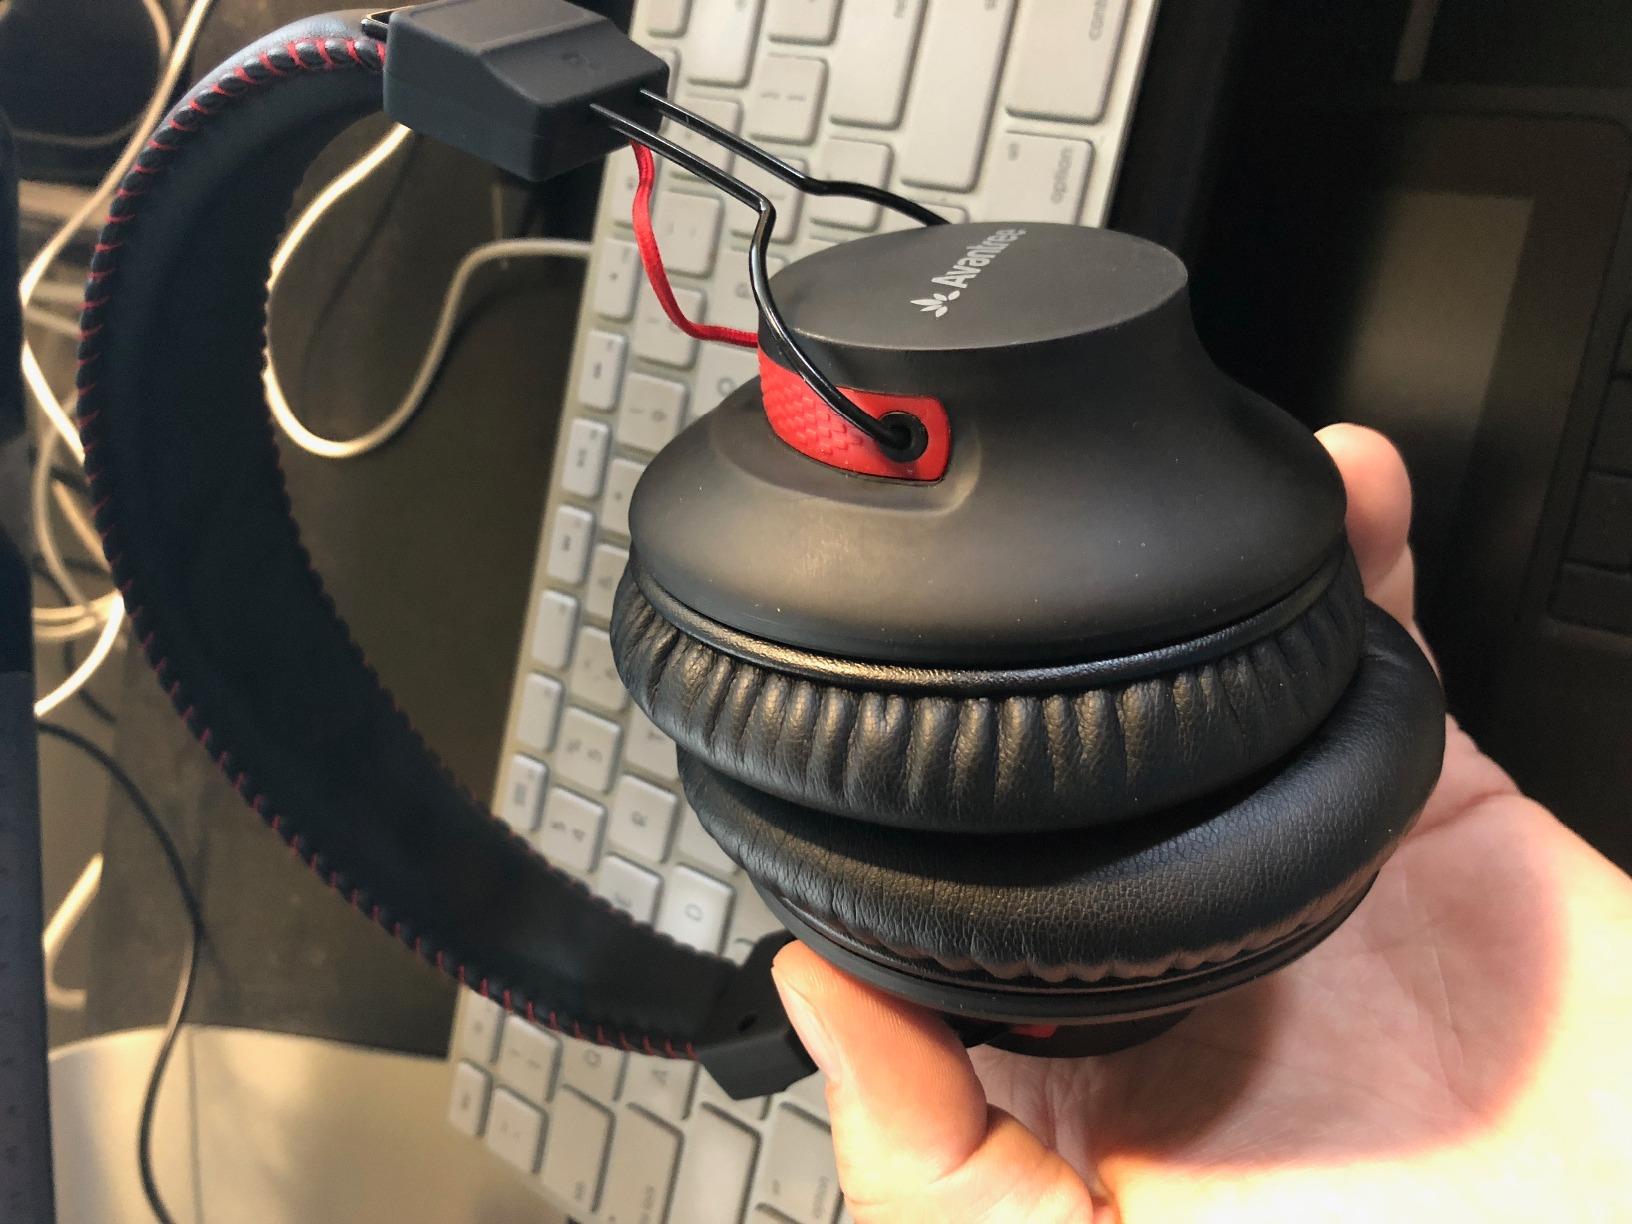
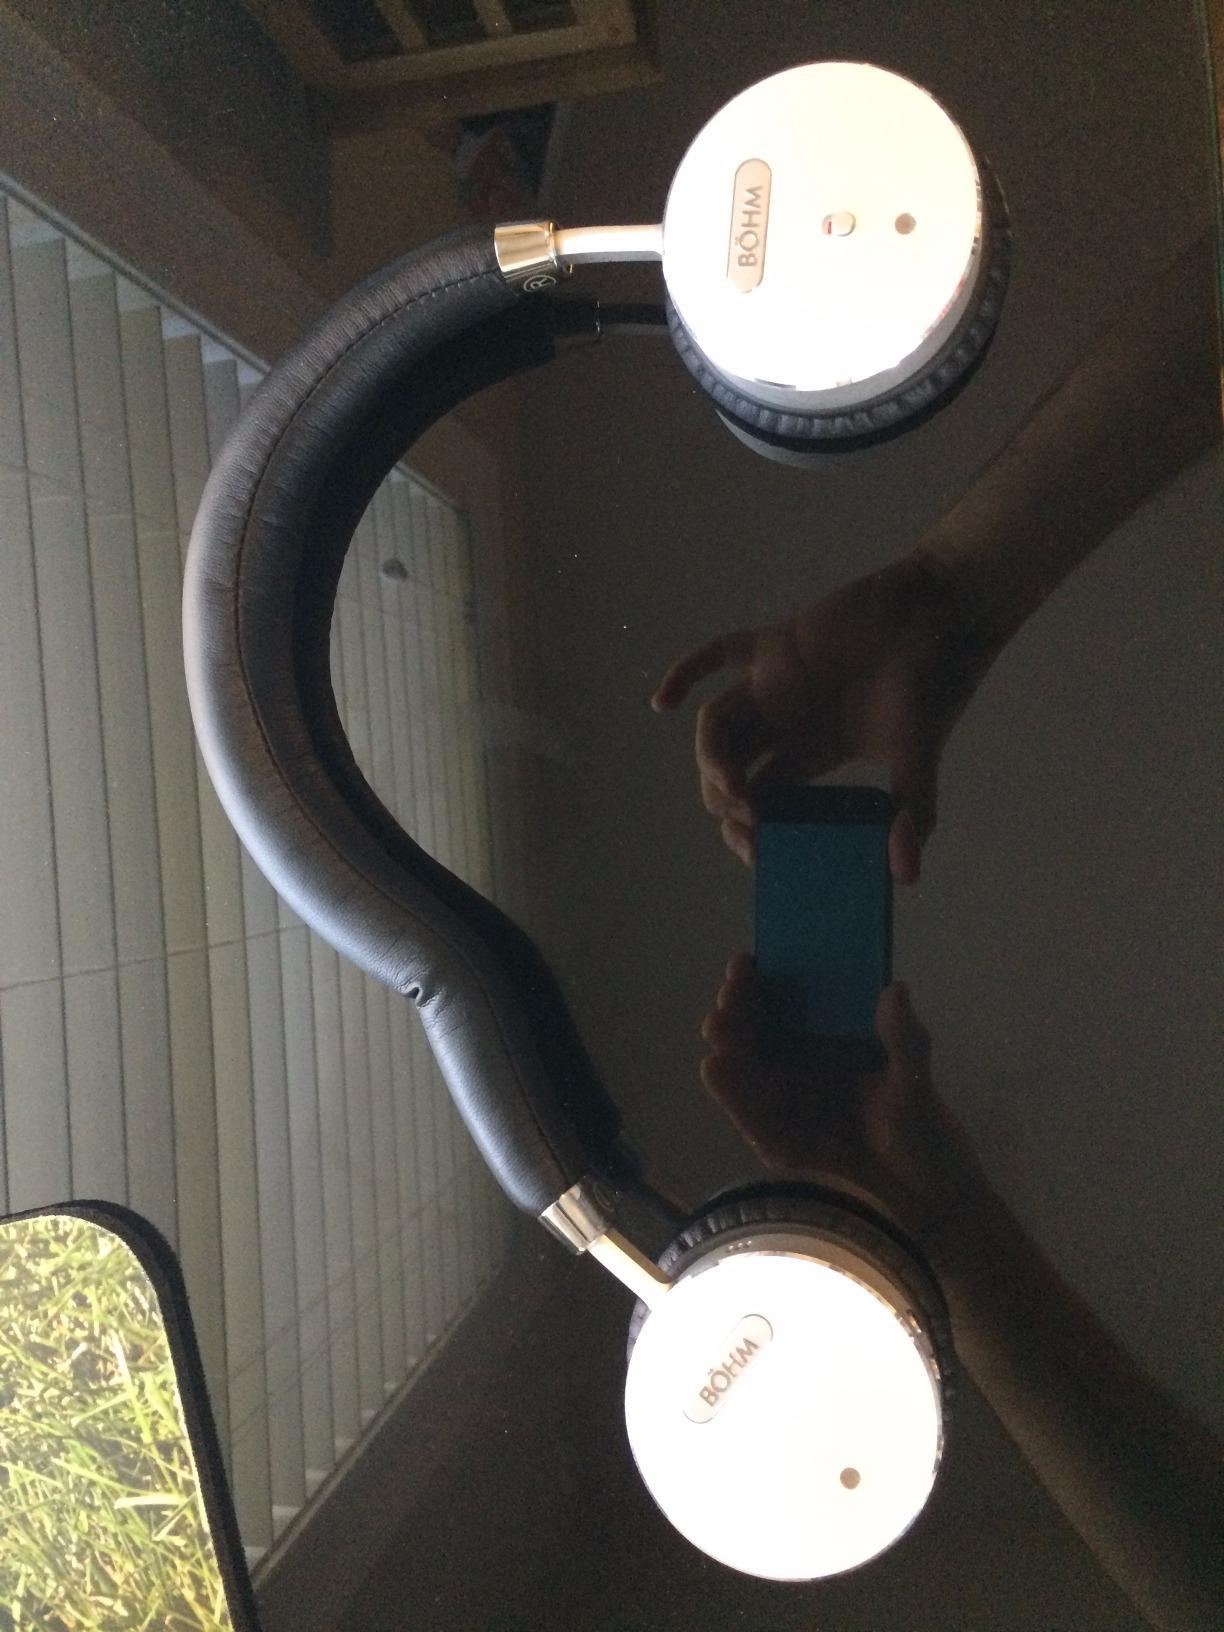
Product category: headphones
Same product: no